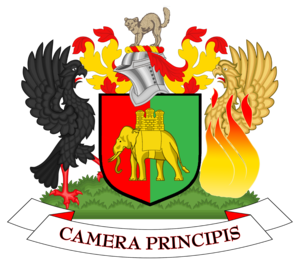
Coventry est une ville d'Angleterre, située dans la région des West Midlands, à proximité de Birmingham. Seconde ville du comté de Midlands de l'Ouest, sa population est estimée à 329 810 habitants. Elle a une position centrale en Angleterre, n'étant qu'à 18 km de son centre géographique. Depuis 1345, Coventry possède officiellement le statut de cité. Elle a longtemps été l'un des plus importants centres industriels du pays avec une économie dynamique, et notamment un centre important de l'industrie automobile britannique. La ville possède 3 universités. En 1955, elle était la première ville récompensée du prix de l'Europe.
Cette page donne les armoiries des principales villes européennes.